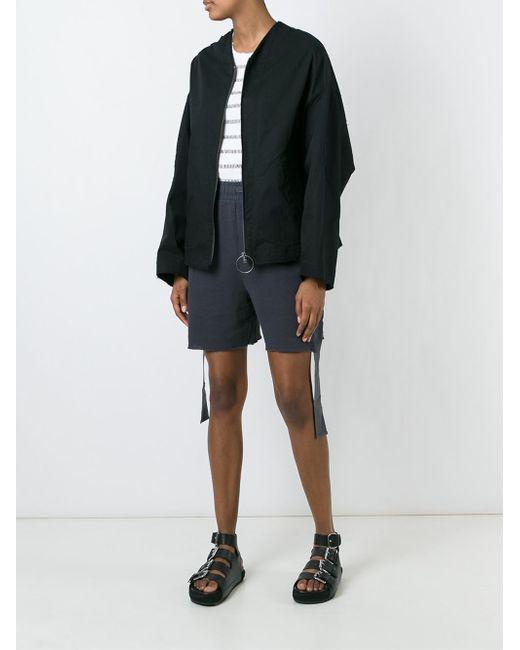
Schwarzer Langarm-Cardigan mit V-Ausschnitt und Reißverschluss vorne